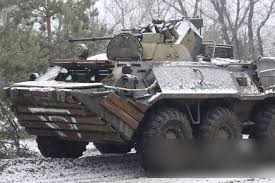
Label: BTR